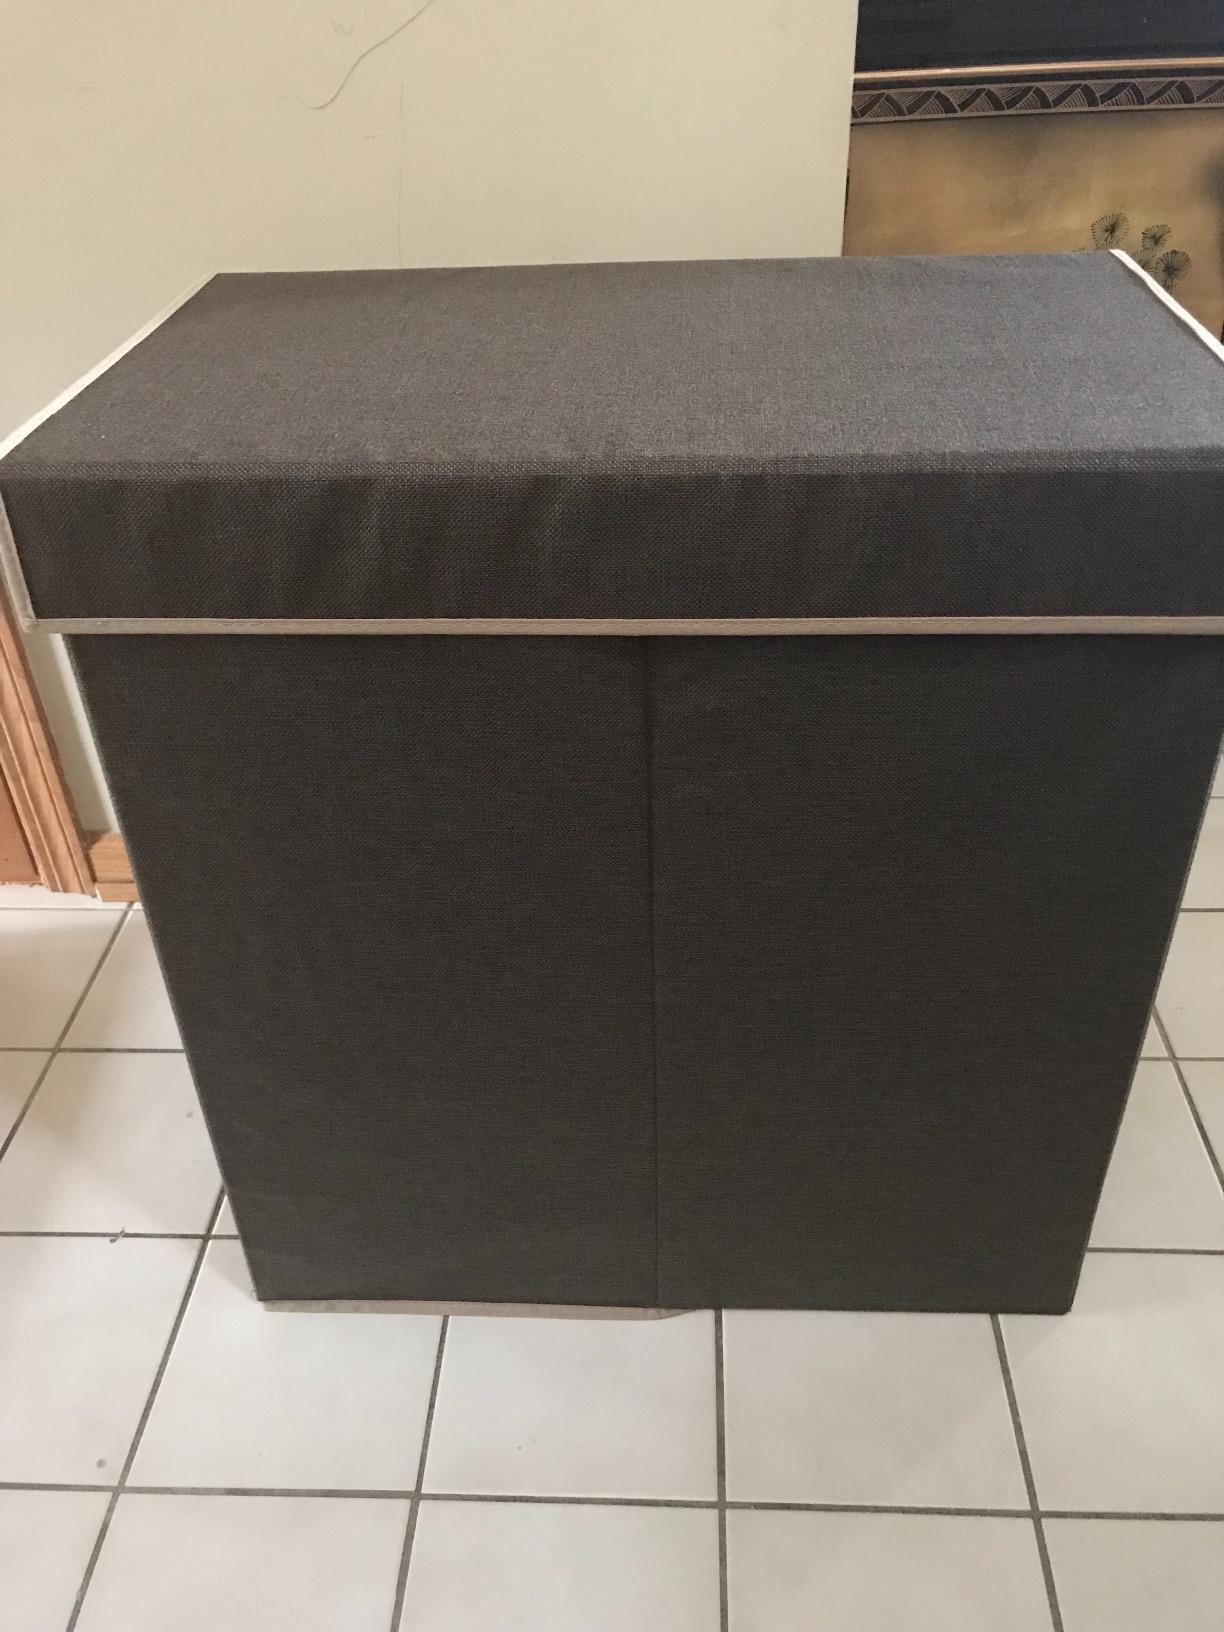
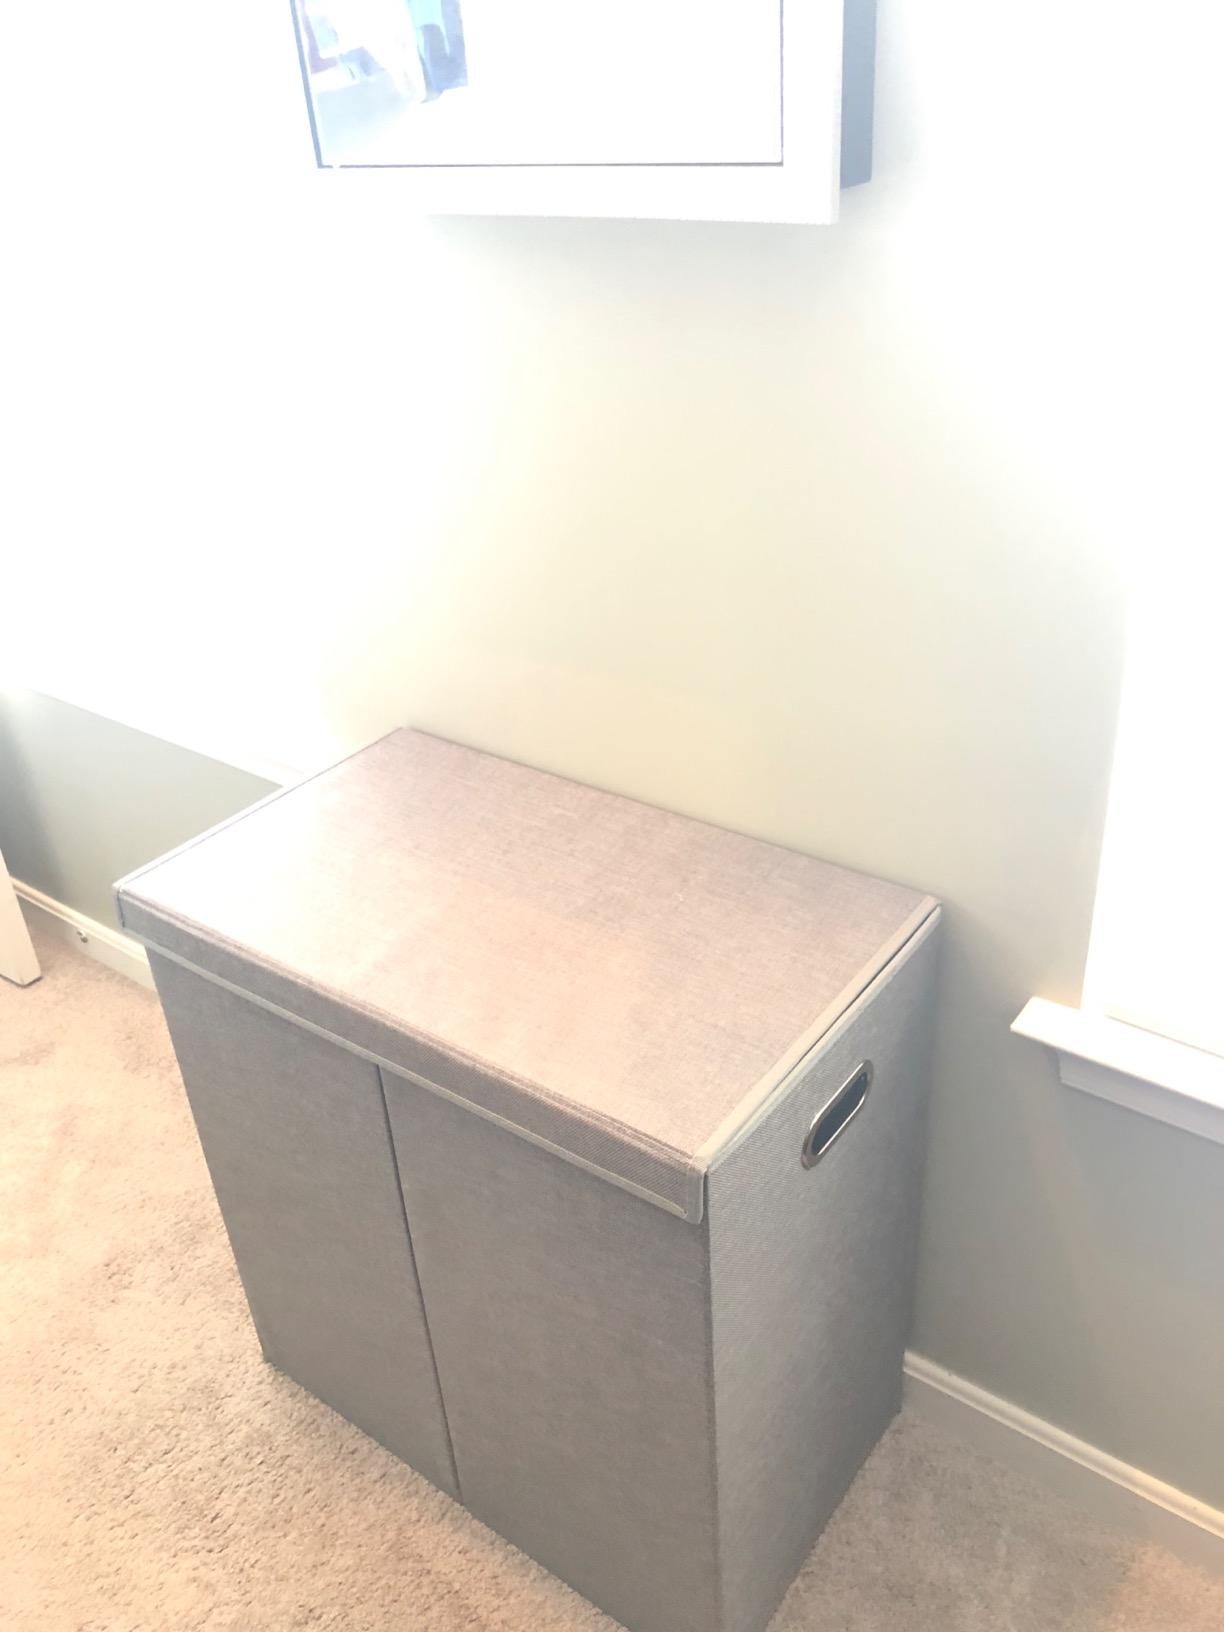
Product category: items_hamper
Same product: no